Ahmad Muʽazzam

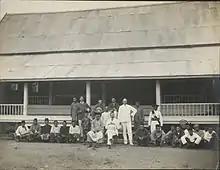
Sultan Ahmad Al-Muazzam Shah seated with Acting Resident of Pahang, Frederic Duberly, circa 1902.

During his reign, Pahangese politics came under the purview of the British government. Increasing pressure was exerted upon the sultan by the residing British Agent to administer the state according to the British ideals of "just rule" and modernisation. This had effectively plunged the state into discontent with clashes between traditional chiefs and the British. The British ultimately compelled Tun Wan Ahmad to make his state a British protectorate in 1888 and John Pickersgill Rodger was appointed as Pahang's first Resident.